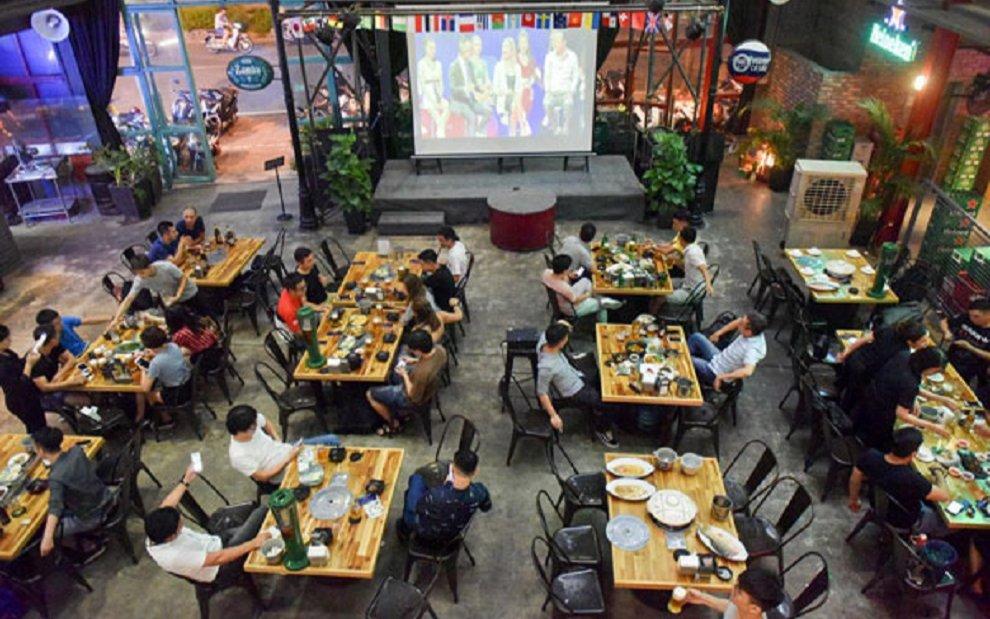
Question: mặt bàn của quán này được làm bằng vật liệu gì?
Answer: mặt bàn của quán này được làm bằng gỗ